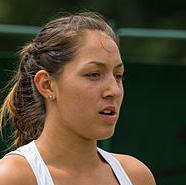
Age: 20